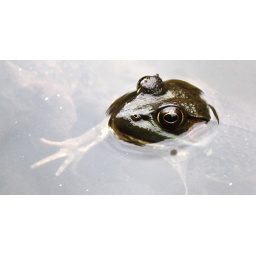
This green frog lives in an artificial pond out the side door yard.